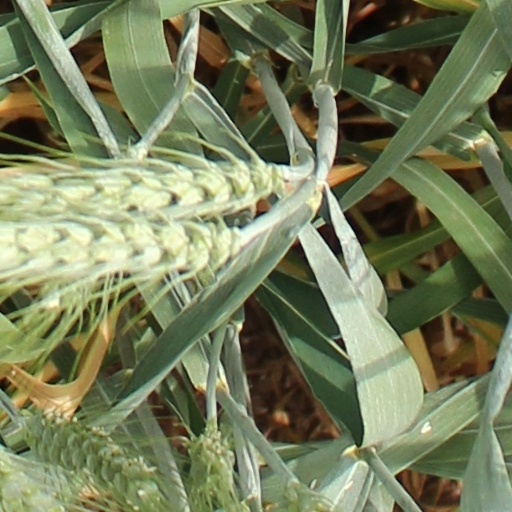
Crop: wheat